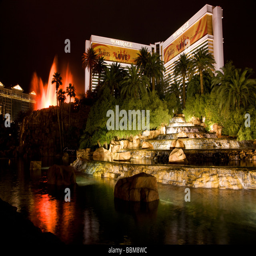
the volcano along tourist attraction